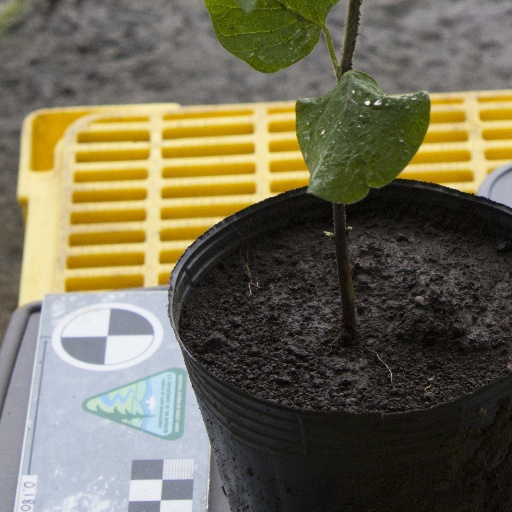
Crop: soybean